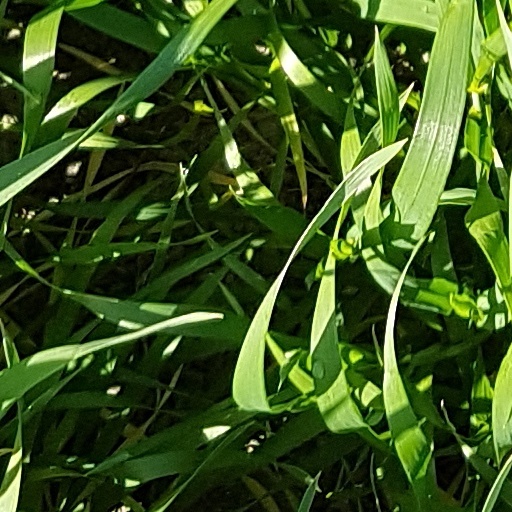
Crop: wheat